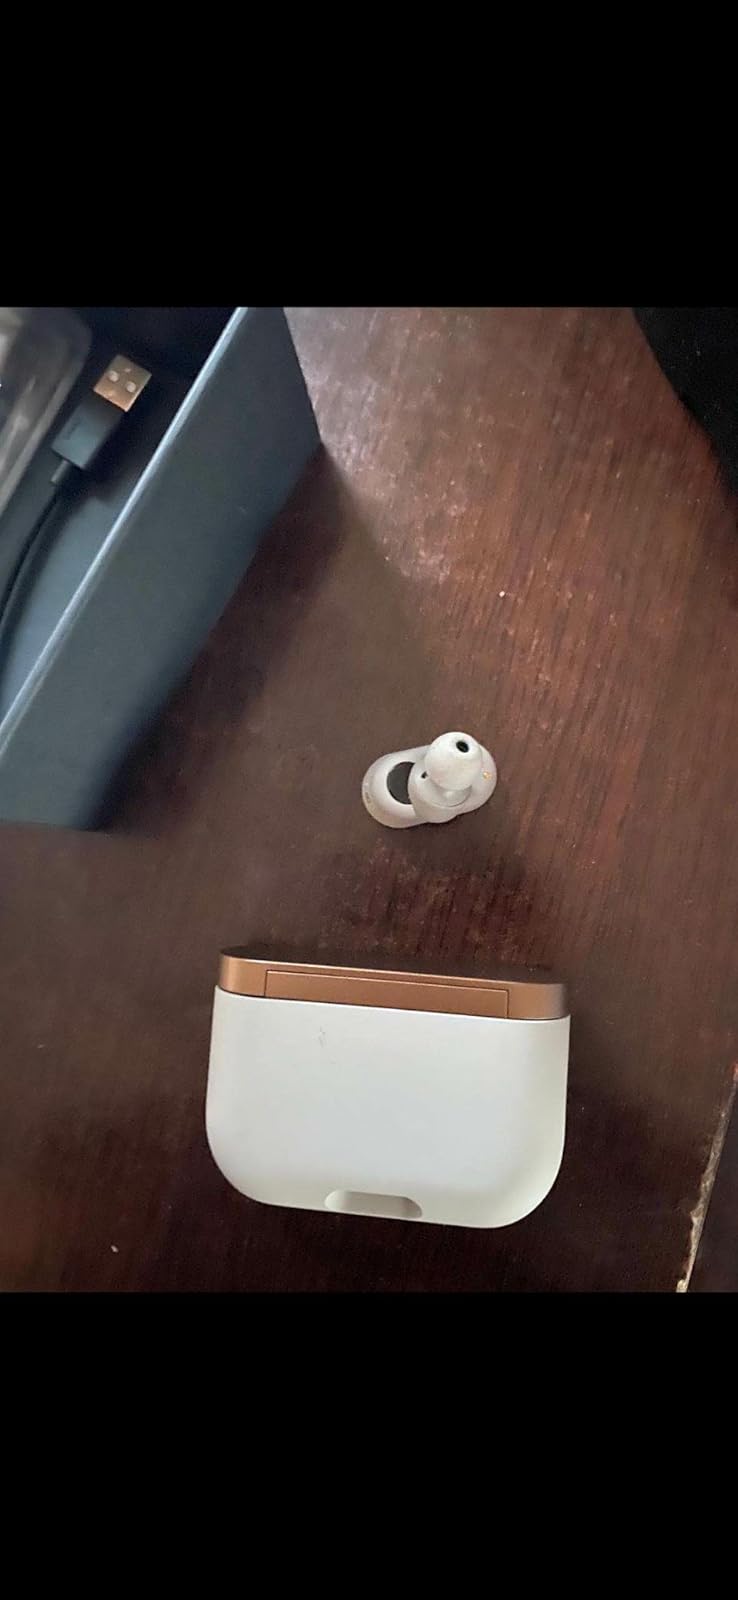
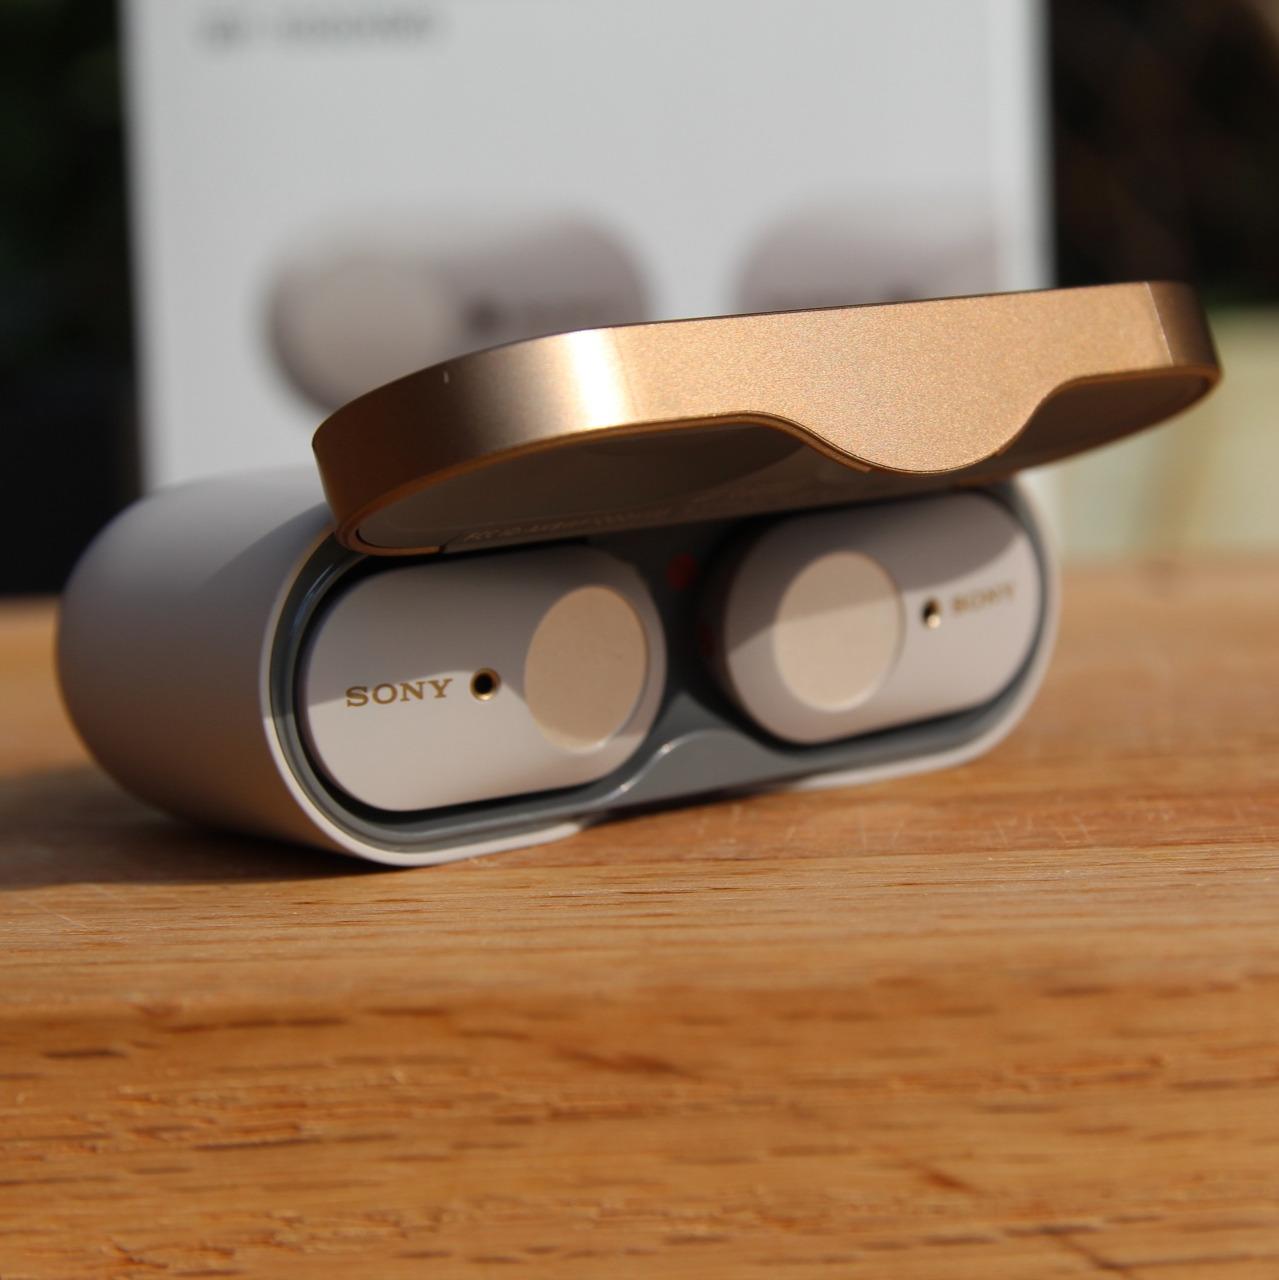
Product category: earbuds
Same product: yes